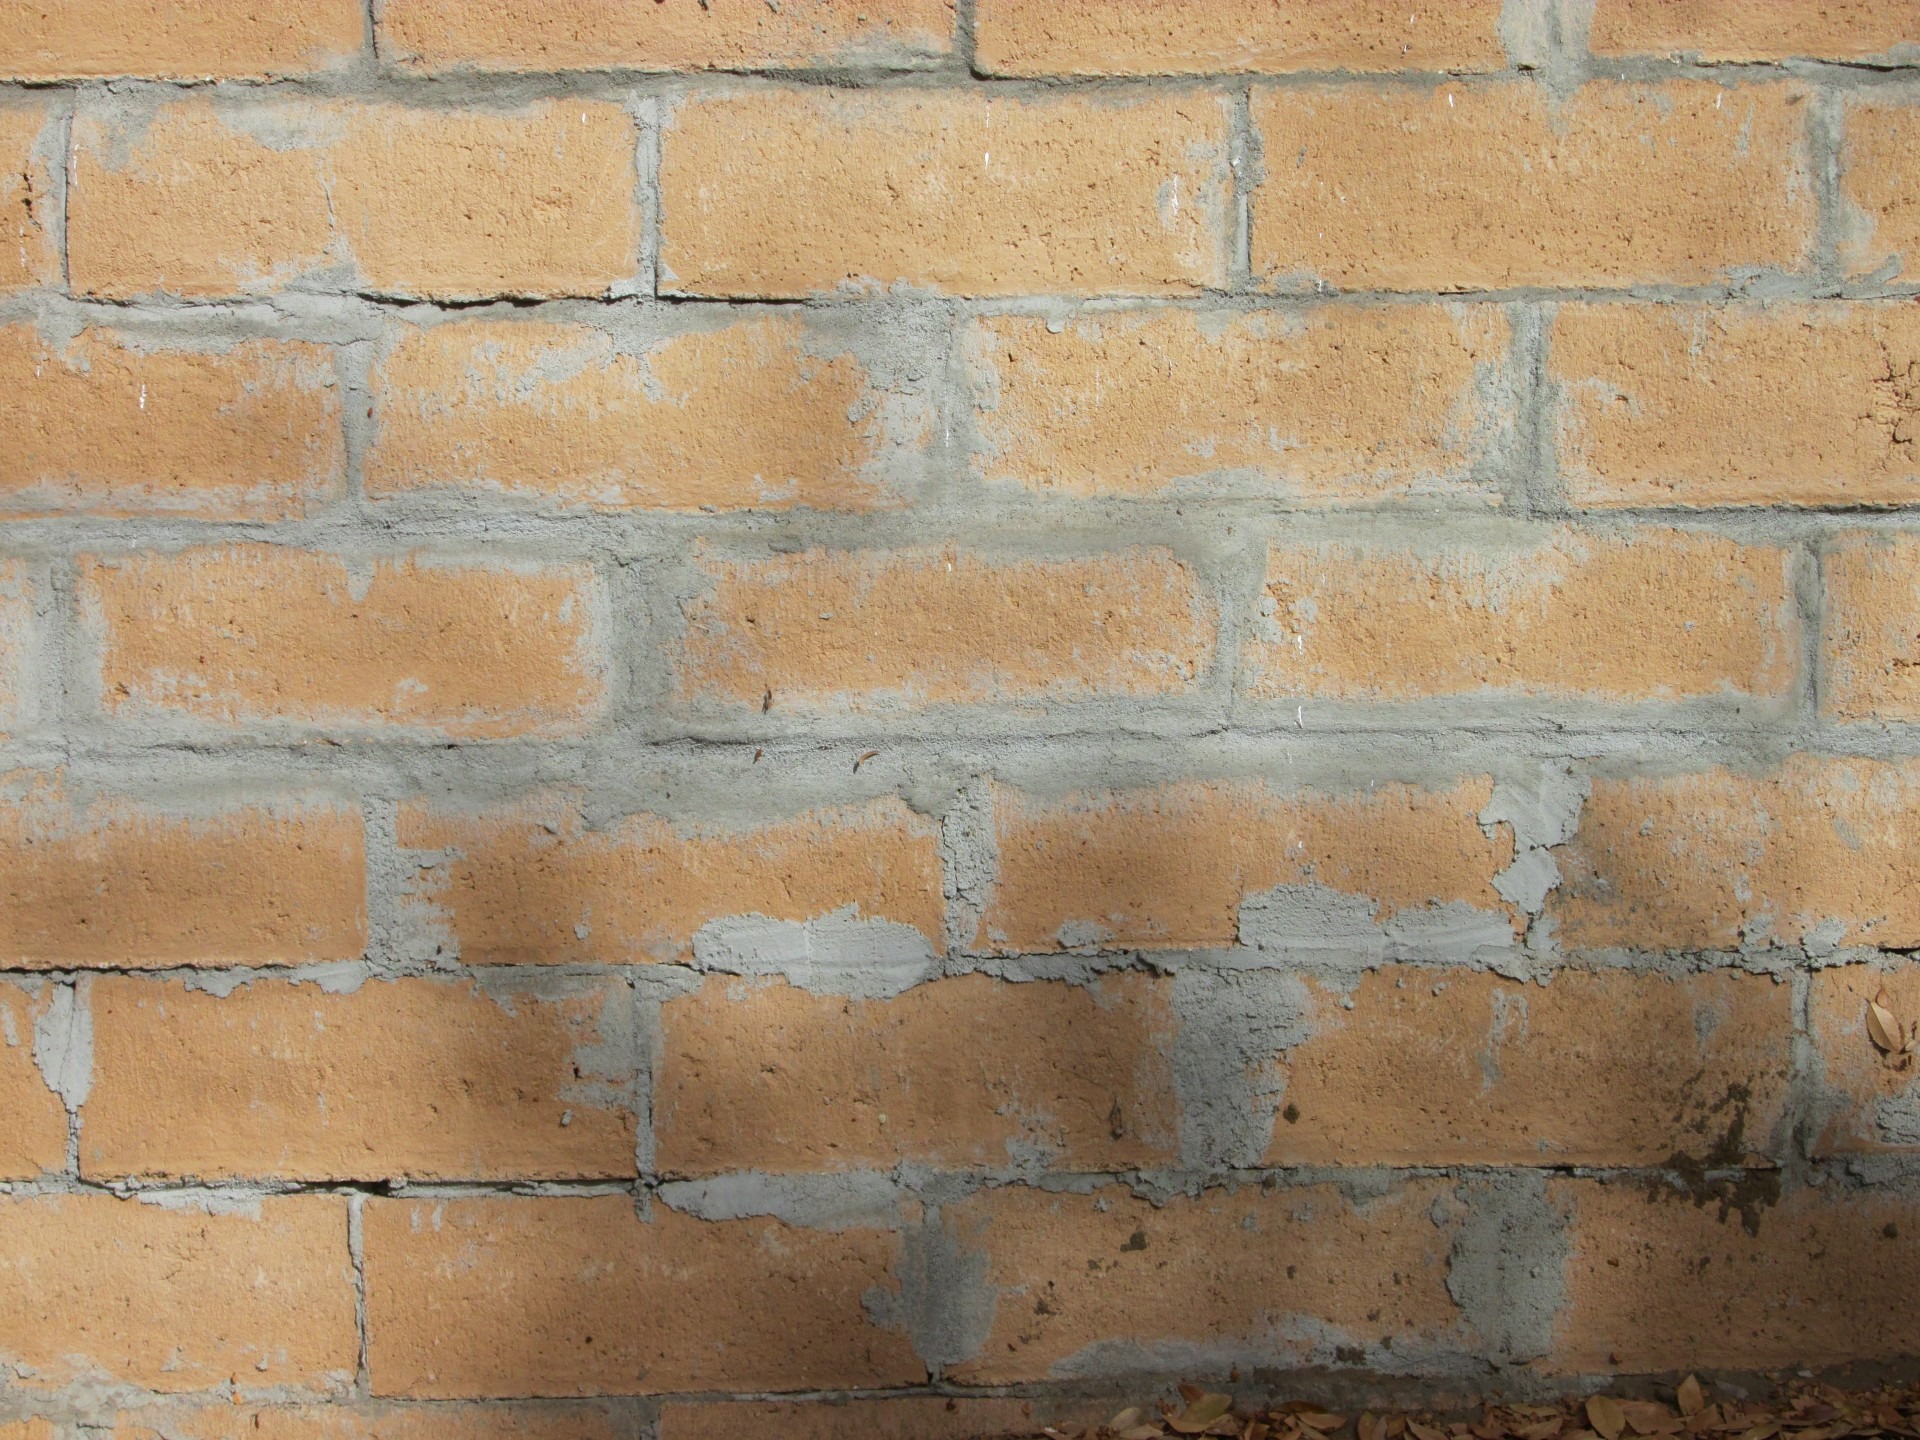
texture, floor, wall, construction, pattern, stone wall, brick, material, background, design, cement, brickwall, brickwork, backdrop, masonry